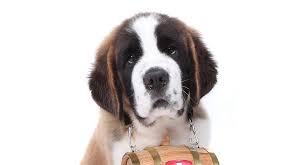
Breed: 211-n000068-Saint_Bernard